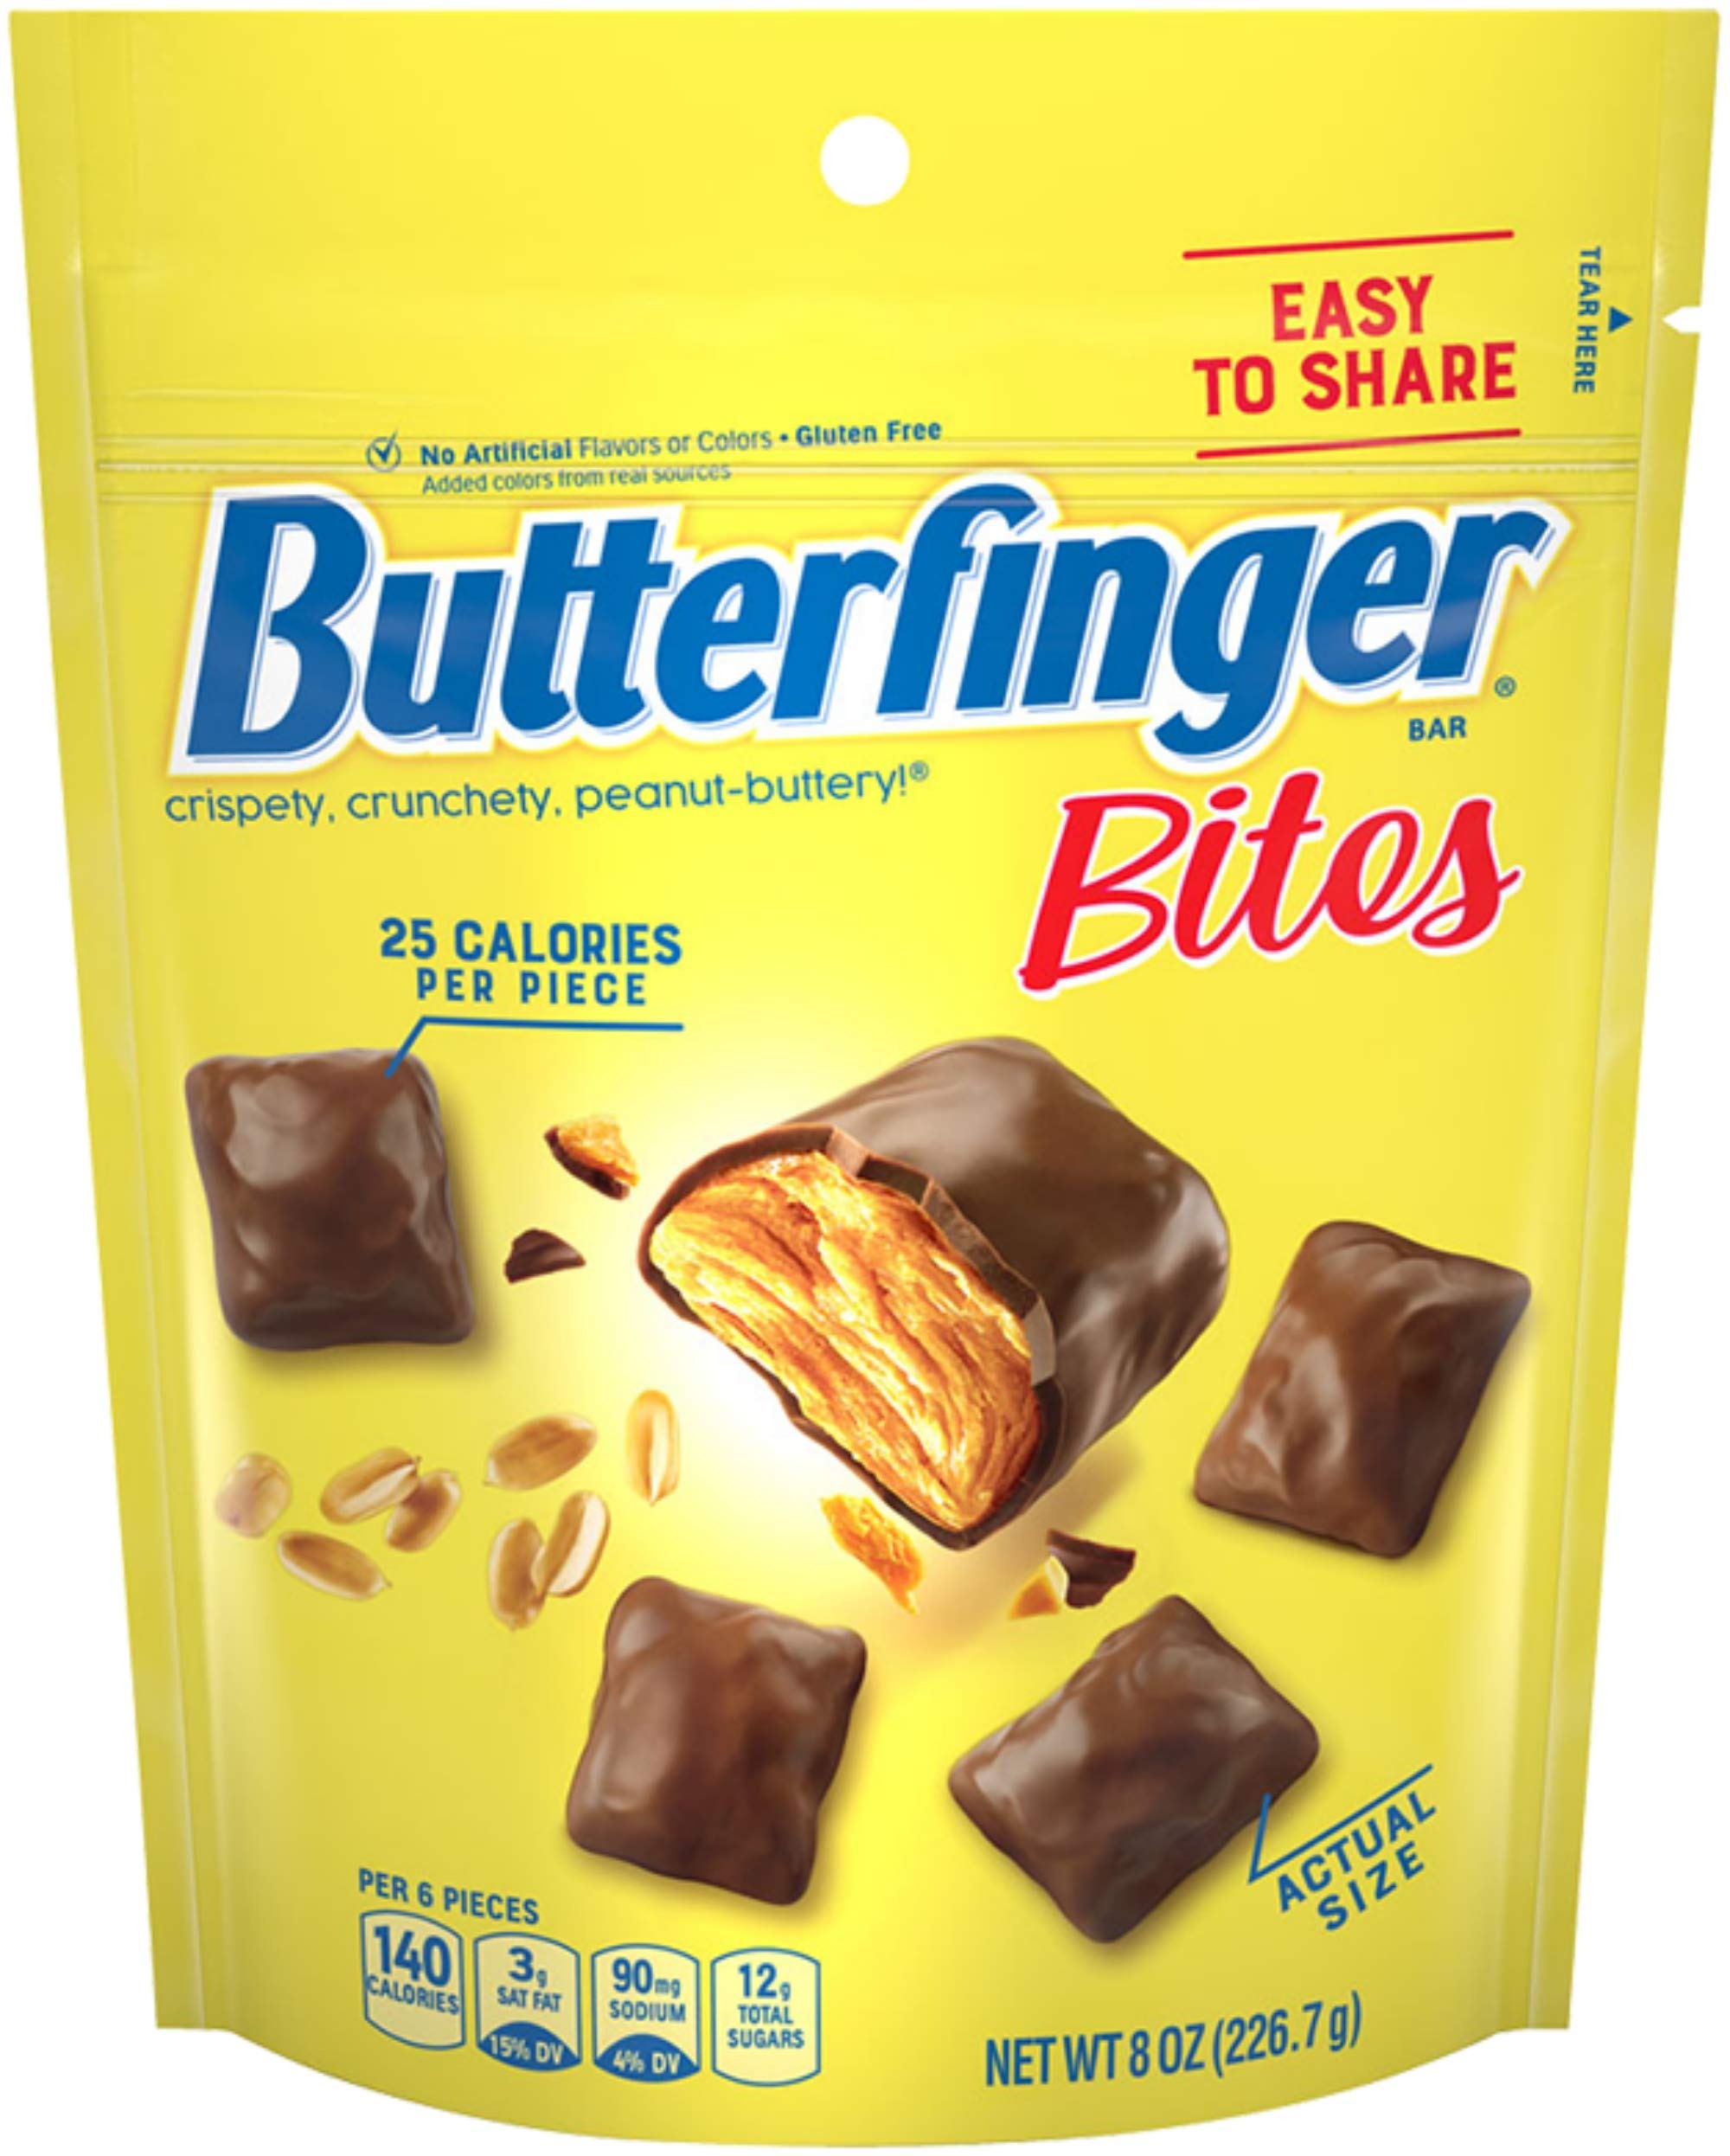
Item Name: Butterfinger Bites, 8 Oz
Bullet Point 1: Bite-sized pieces of Butterfinger candy
Bullet Point 2: Unique crispety, crunchety, peanut-buttery taste
Bullet Point 3: 8 oz
Value: 8.0
Unit: Ounce

Price: 7.84